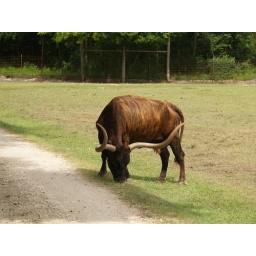
Alvin Texas bayou wildlife park animals and birds run or Roam freely in a natural habitat 2008 Zoo